Morgan le Fay

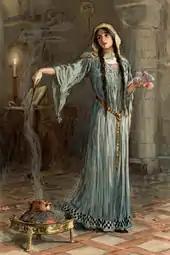

A common image of Morgan becomes a malicious, jealous and cruel sorceress, the source of many intrigues at the royal court of Arthur and elsewhere. In some of the later works, she is also subversively working to take over Arthur's throne through her mostly harmful magic and scheming, including manipulating men. Most of the time, Morgan's magic arts correspond with these of Merlin's and the Lady of the Lake's, featuring shapeshifting, illusion, and sleeping spells. Some scholars even see the figure of the Lady (or Ladies) of the Lake as Morgan's split-off literary double serving as a "benevolent anti-Morgan", especially in the Post-Vulgate tradition: a largely (but not entirely) opposite character created using Morgan's copied traits. Although Morgan is usually depicted in medieval romances as beautiful and seductive, the medieval archetype of the loathly lady is used frequently, as Morgan can be in a contradictory fashion described as both beautiful and ugly even within the same narration.